Lois Butler

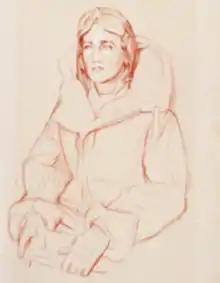

Lois Butler (3 November 1897 – 17 August 1970) was an Olympic skier, aviator and one of the early members of the Air Transport Auxiliary (ATA).